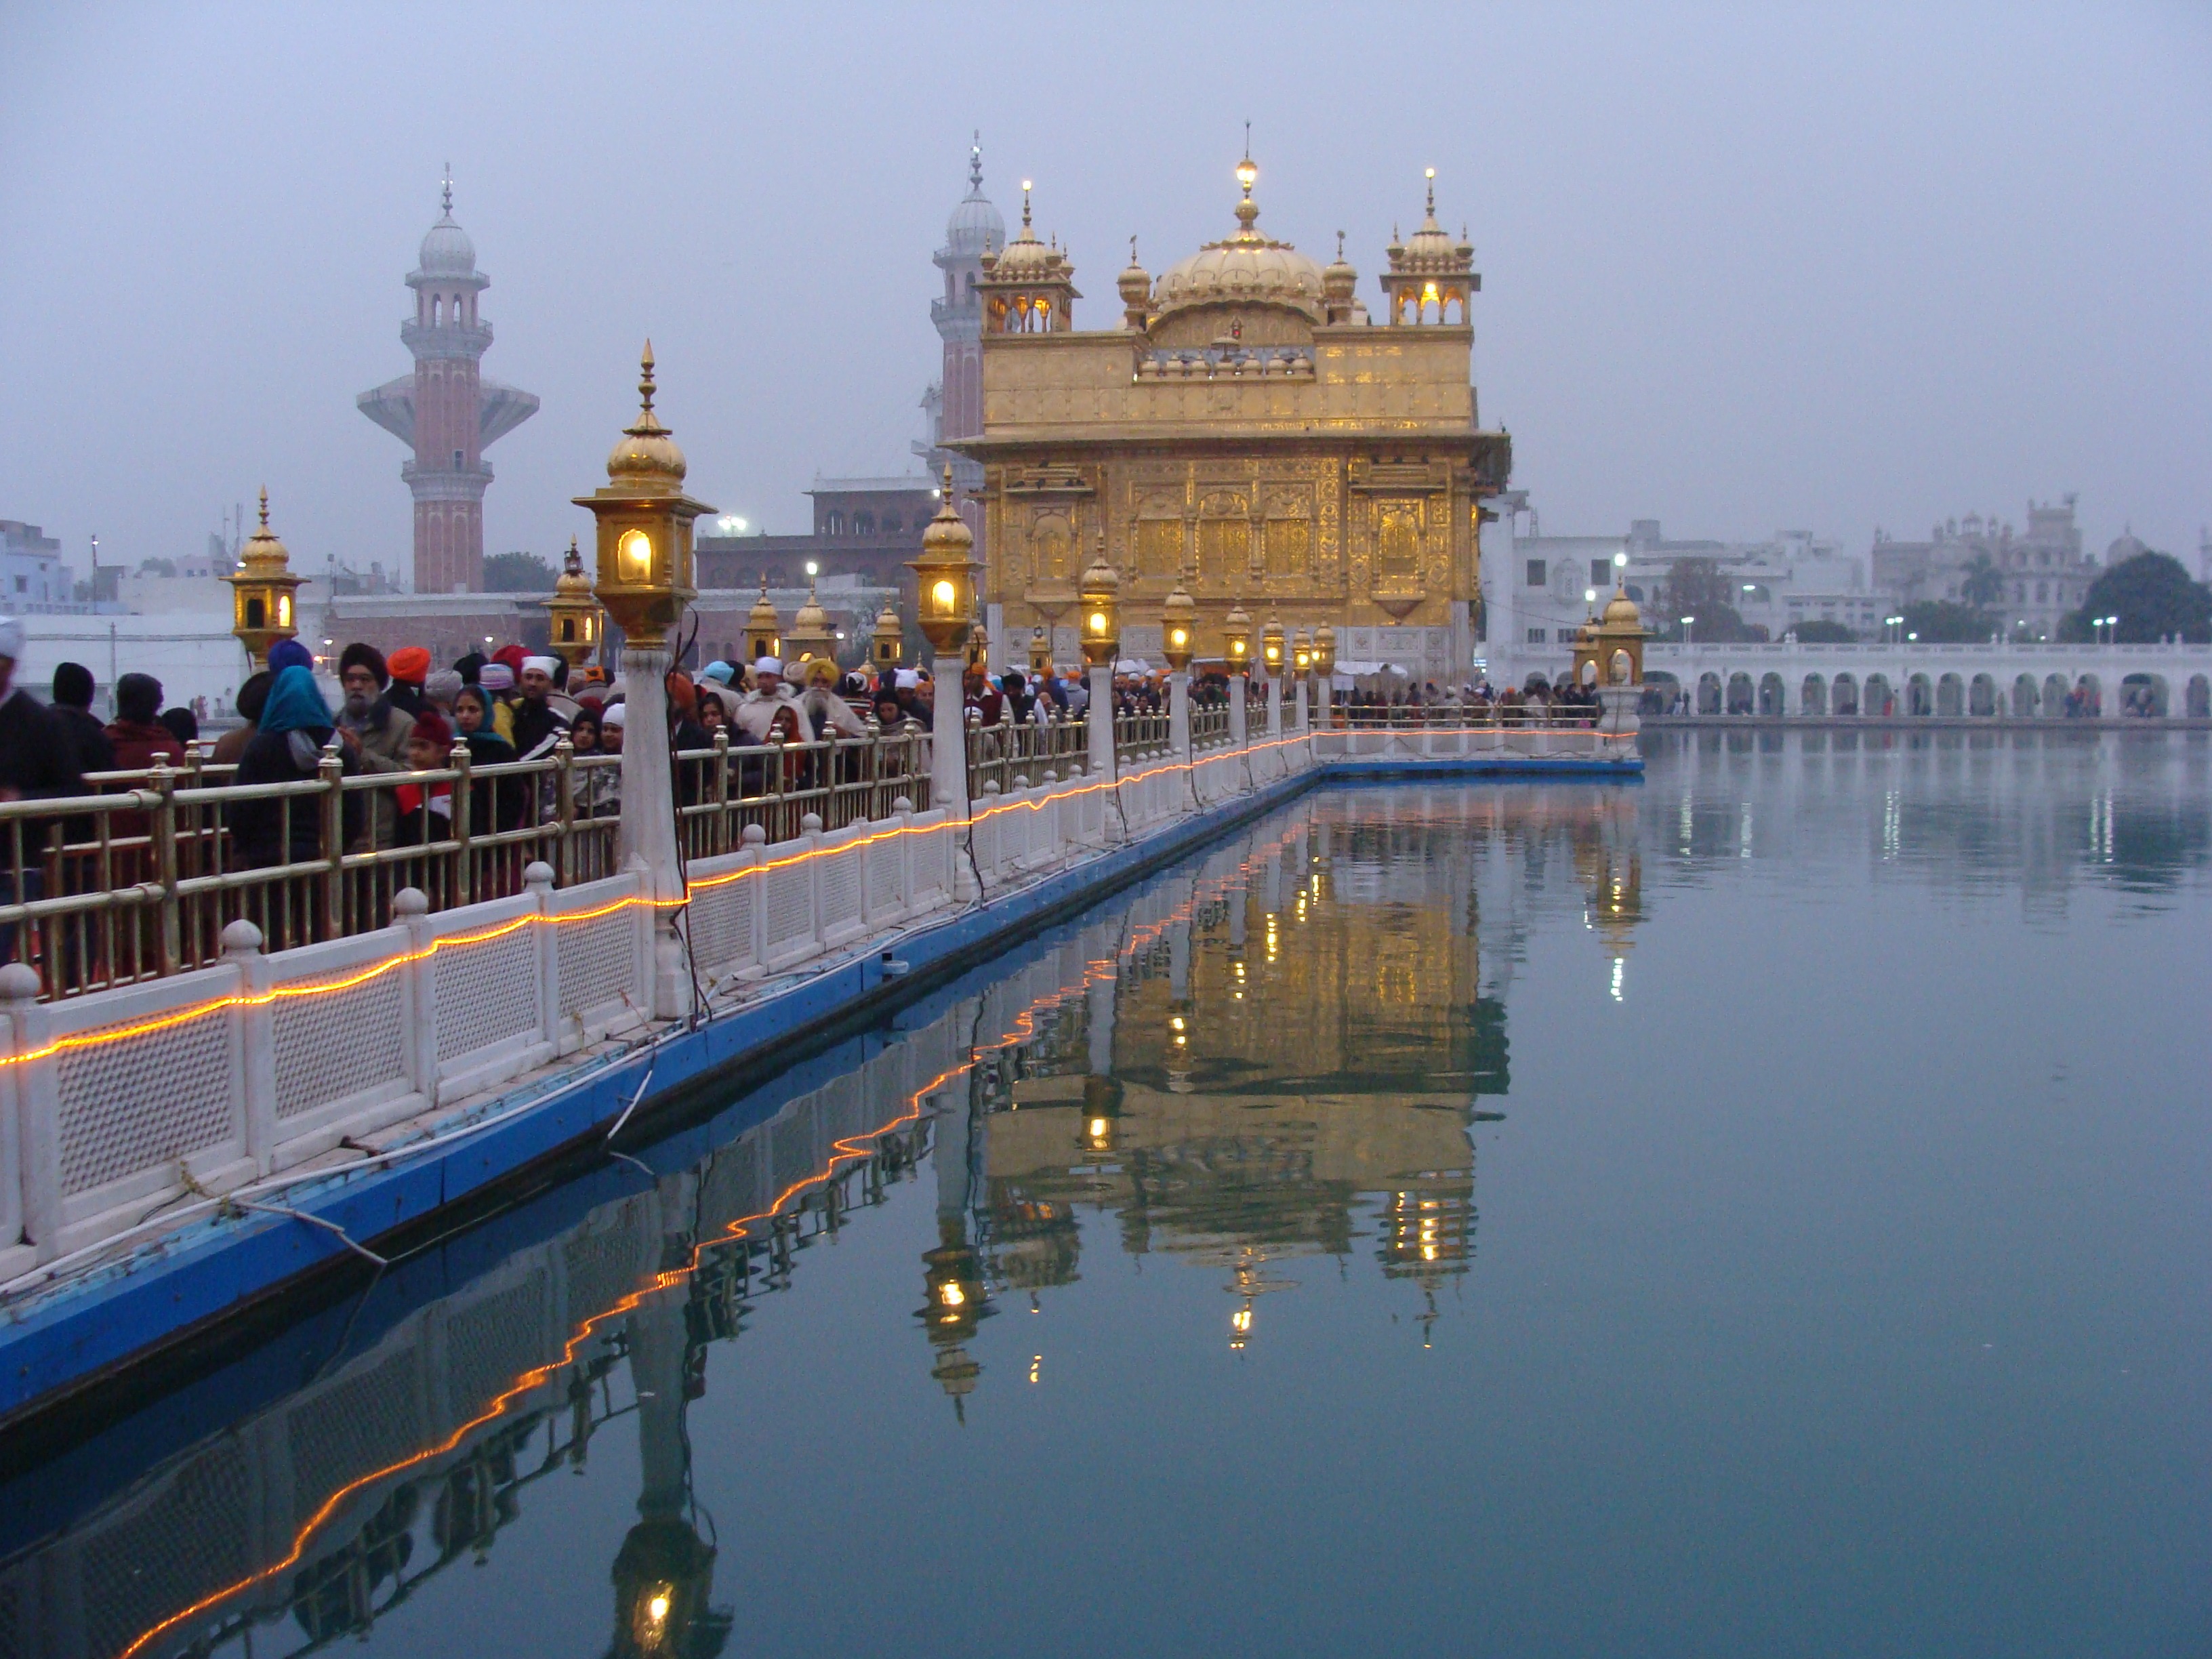
architecture, palace, river, cityscape, reflection, vehicle, tower, religion, landmark, tourism, waterway, spiritual, religious, temple, shrine, prayer, worship, heritage, india, sacred, golden temple, pilgrimage, devotion, spirituality, punjab, amritsar, sikhism, sikhs